Rouelbeau Castle

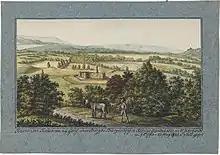

The fortress, whose ruins can be seen today, was founded at the beginning of the 14th century in the context of the decades-long power-struggle between the lords of Faucigny and the House of Savoy for the rule over Geneva's countryside. Its strategic location secured access to the newly founded settlement of Hermance on the southeastern shore of Lake Geneva to the . It was their only outlet to Lake Geneva, as their lands were surrounded by the County of Geneva. Along with further fortresses in Hermance, Nernier and Allinges it formed a defense chain against the Savoyard ambitions.